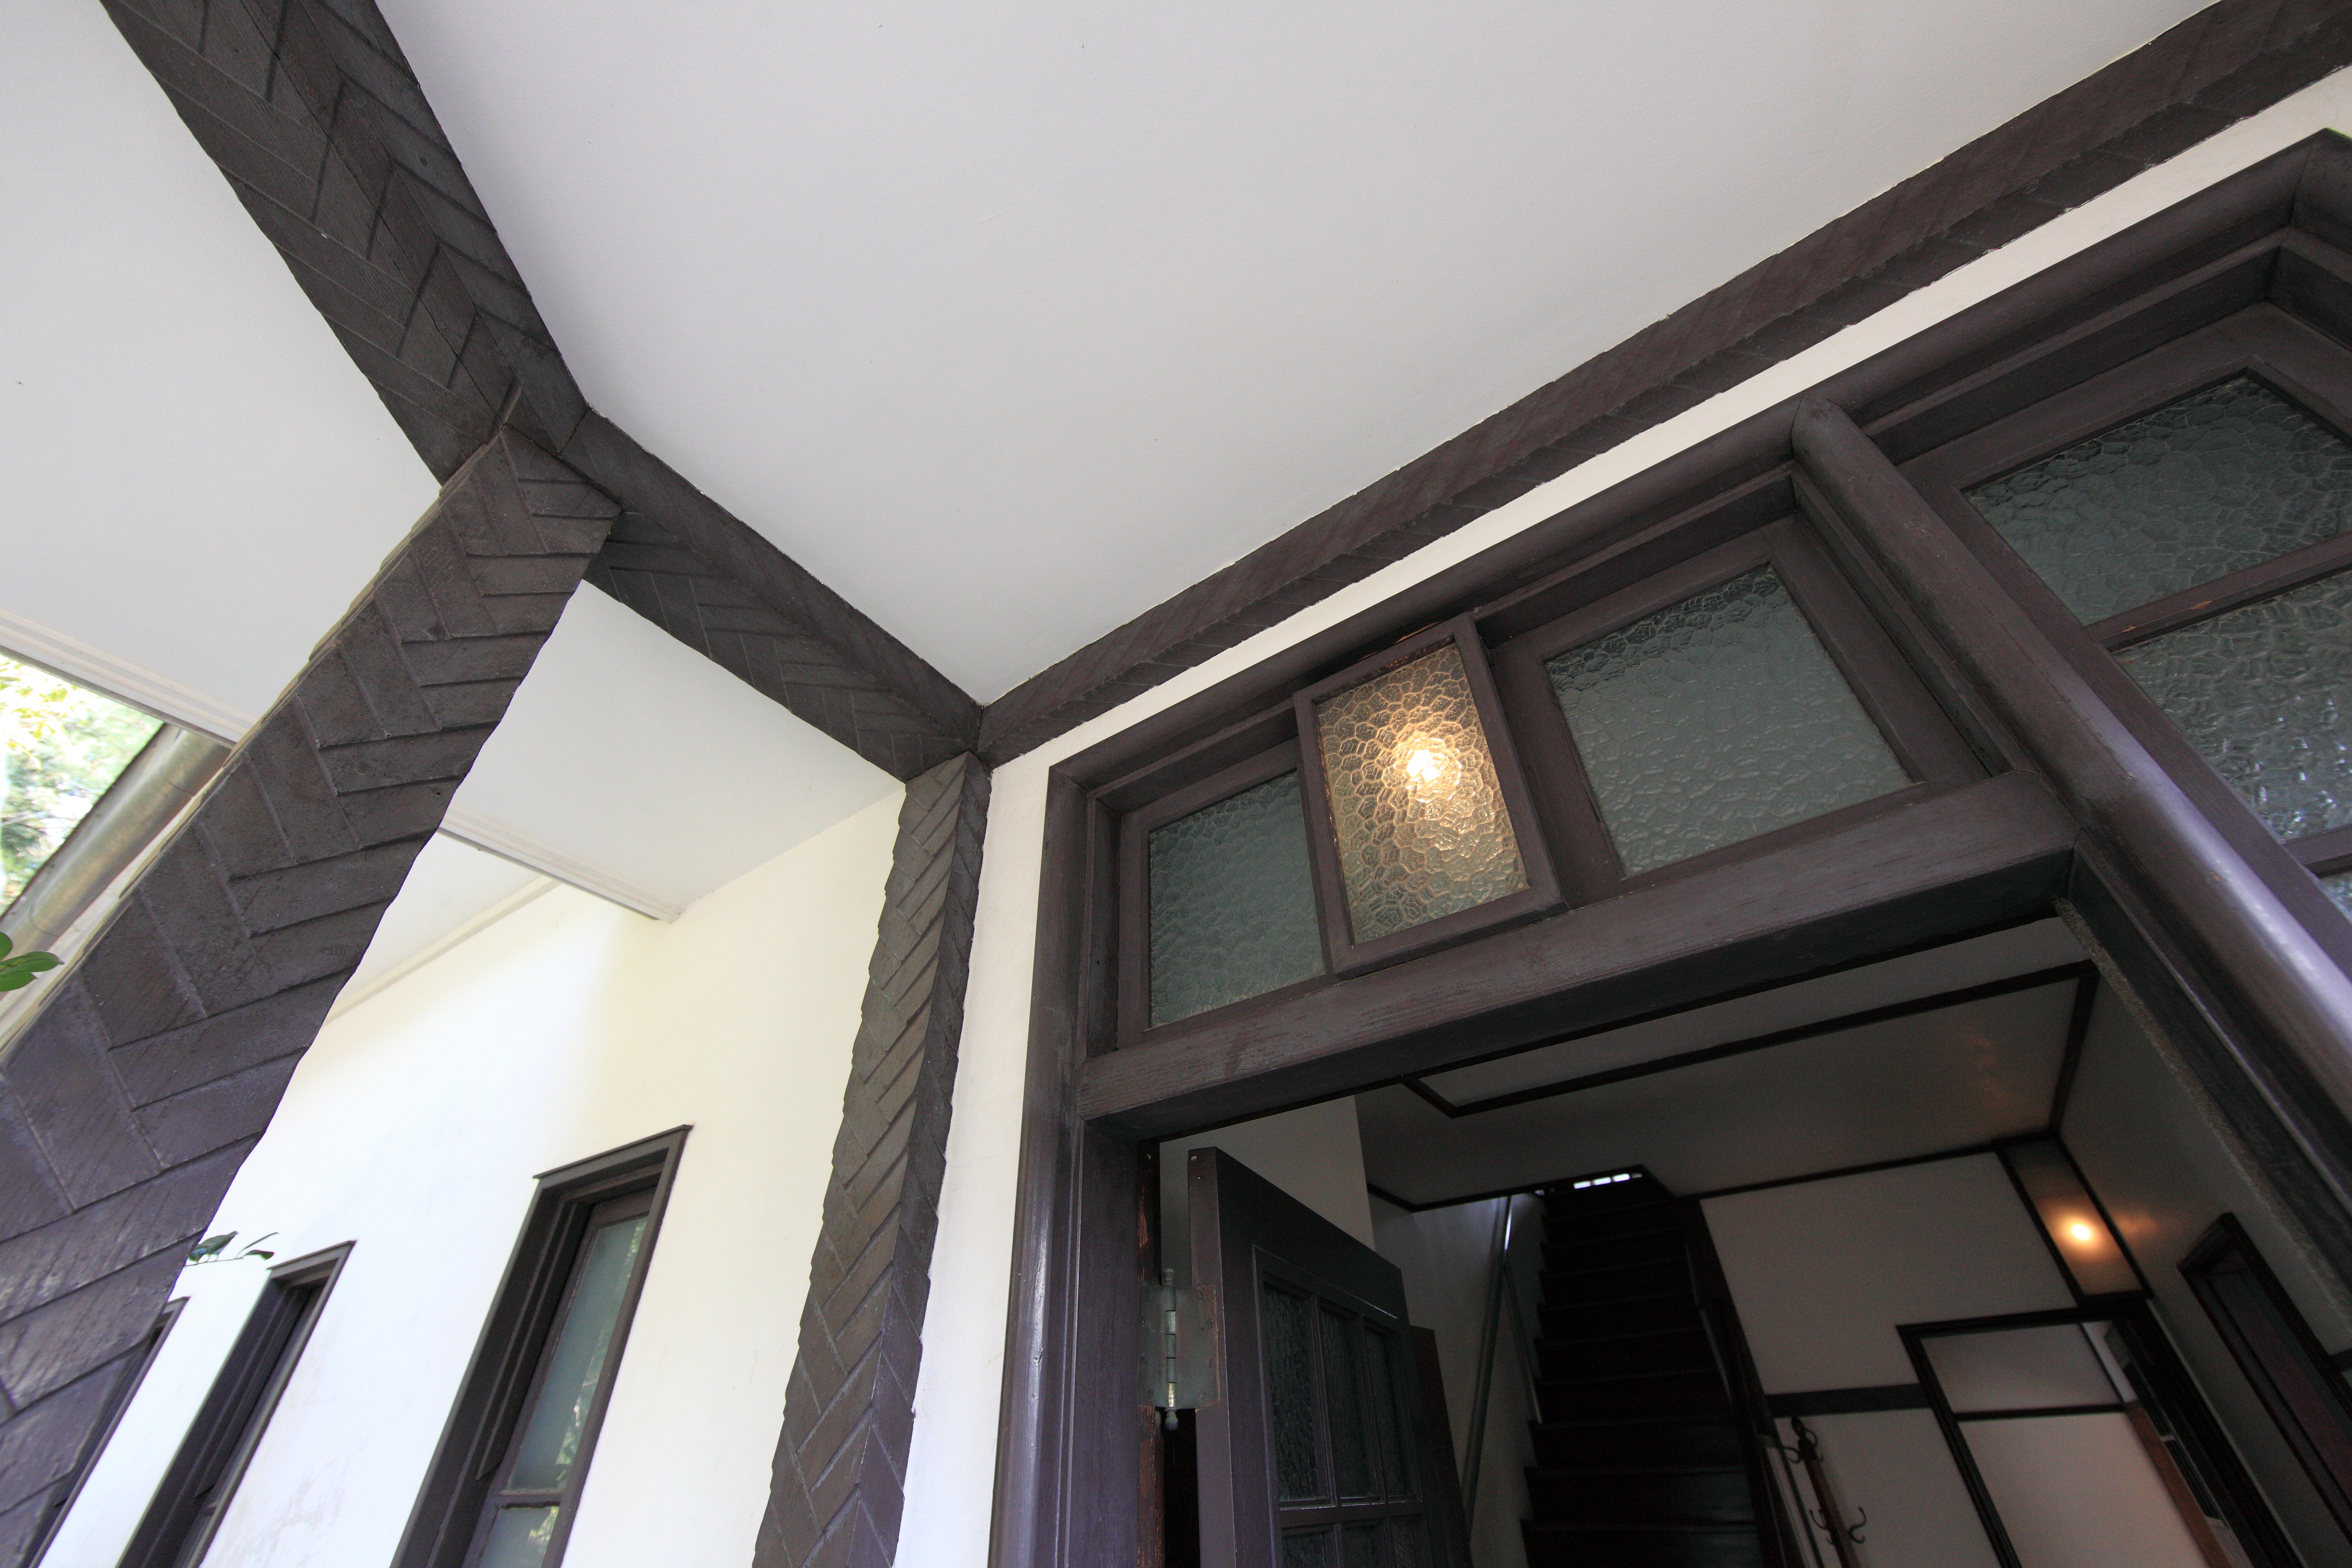
architecture, house, window, roof, home, ceiling, high, facade, property, exterior, lighting, interior design, design, 5d, hires, estate, markii, hi, res, resolution, daylighting